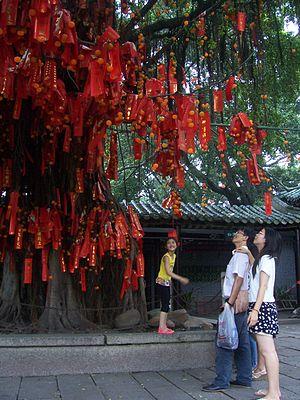
Arbre votif au temple de Foshan.
Foshan est une ville-préfecture de la province du Guangdong dans le Sud de la Chine. La population totale de sa juridiction était de 7,2 millions d'habitants en 2010, dont 1,1 million pour la ville elle-même. Foshan est situé dans le delta de la rivière des Perles, à l'Ouest de Guangzhou, et à une centaine de kilomètres de Hong Kong et Macao. Elle fait partie de la mégalopole chinoise du delta de la Rivière des Perles. Les températures douces et les pluies suffisantes ont fait de cette région une zone de terres fertiles depuis les temps anciens.